Jordi Pablo

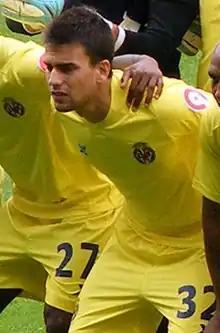
Pablo lining up for Villarreal in 2011

Jordi Pablo Ripollés (born 1 January 1990) is a Spanish former footballer who played as a right midfielder, and the current assistant manager of La Roda CF.